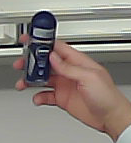
Product: nivea_rollon